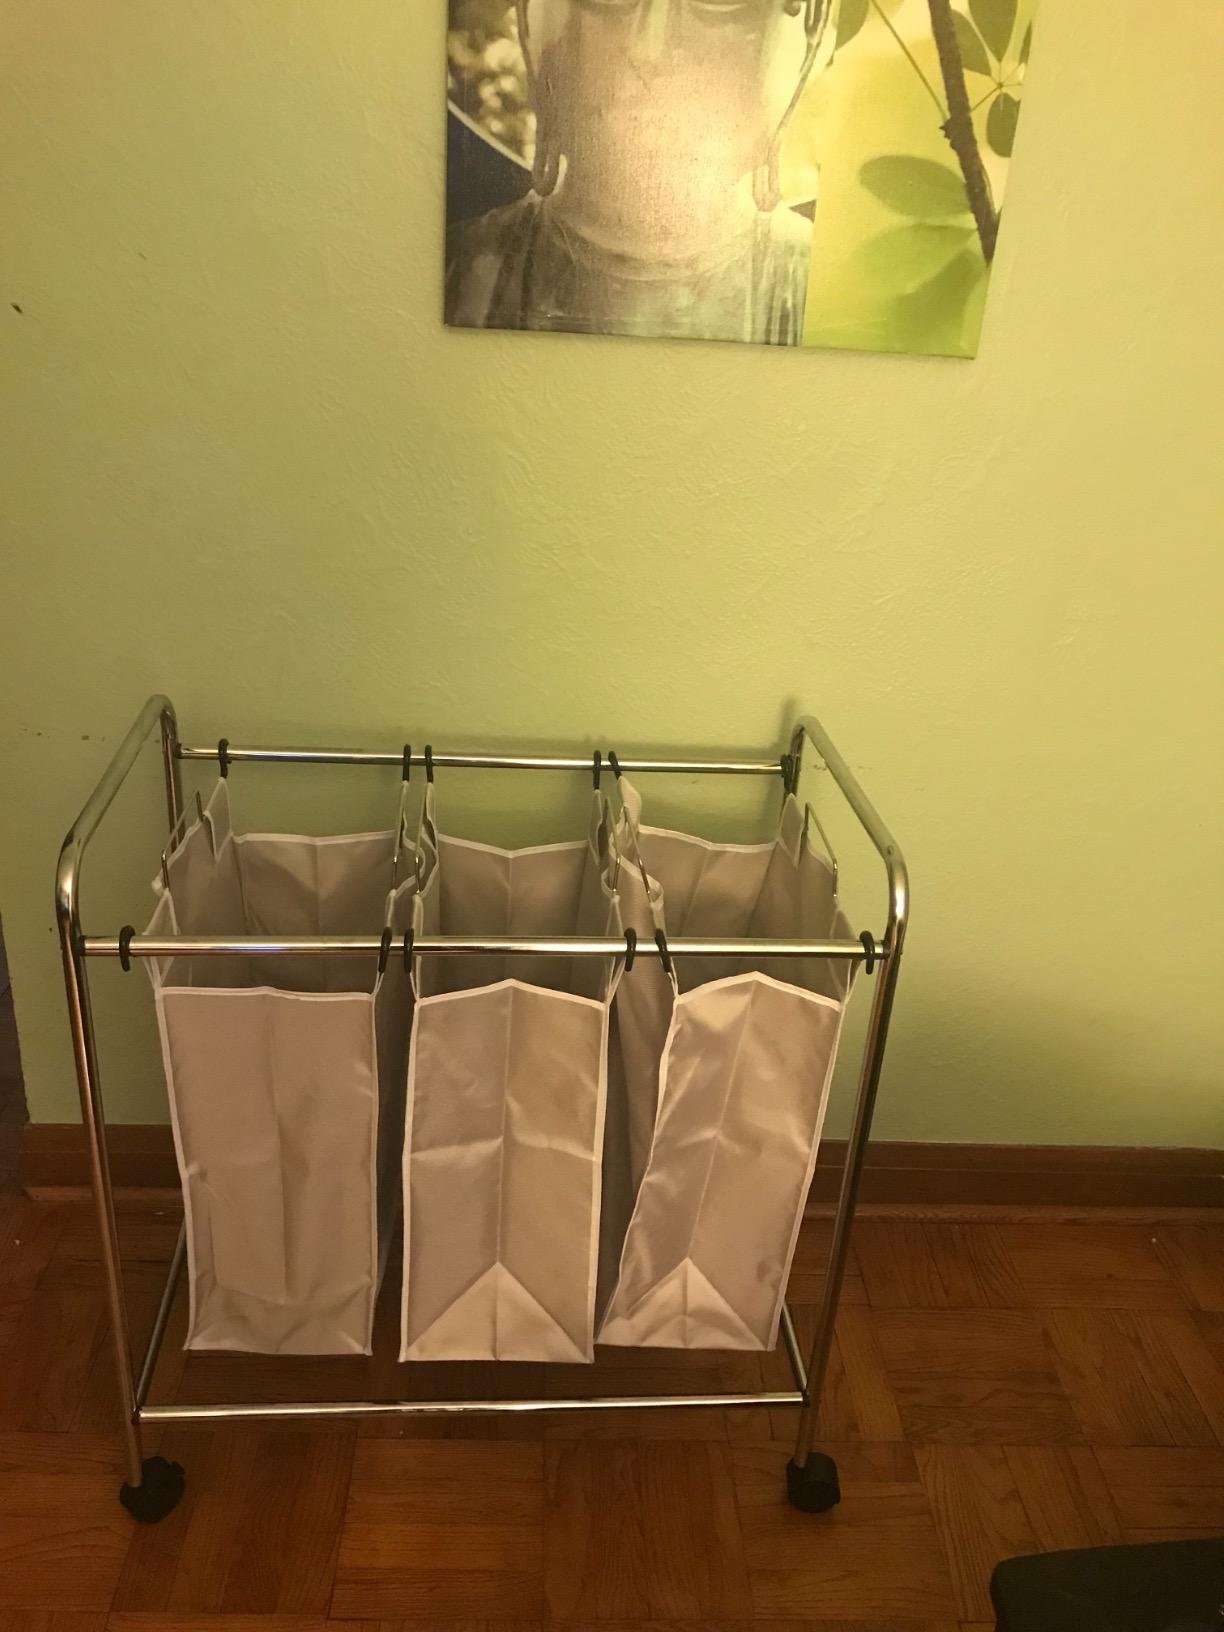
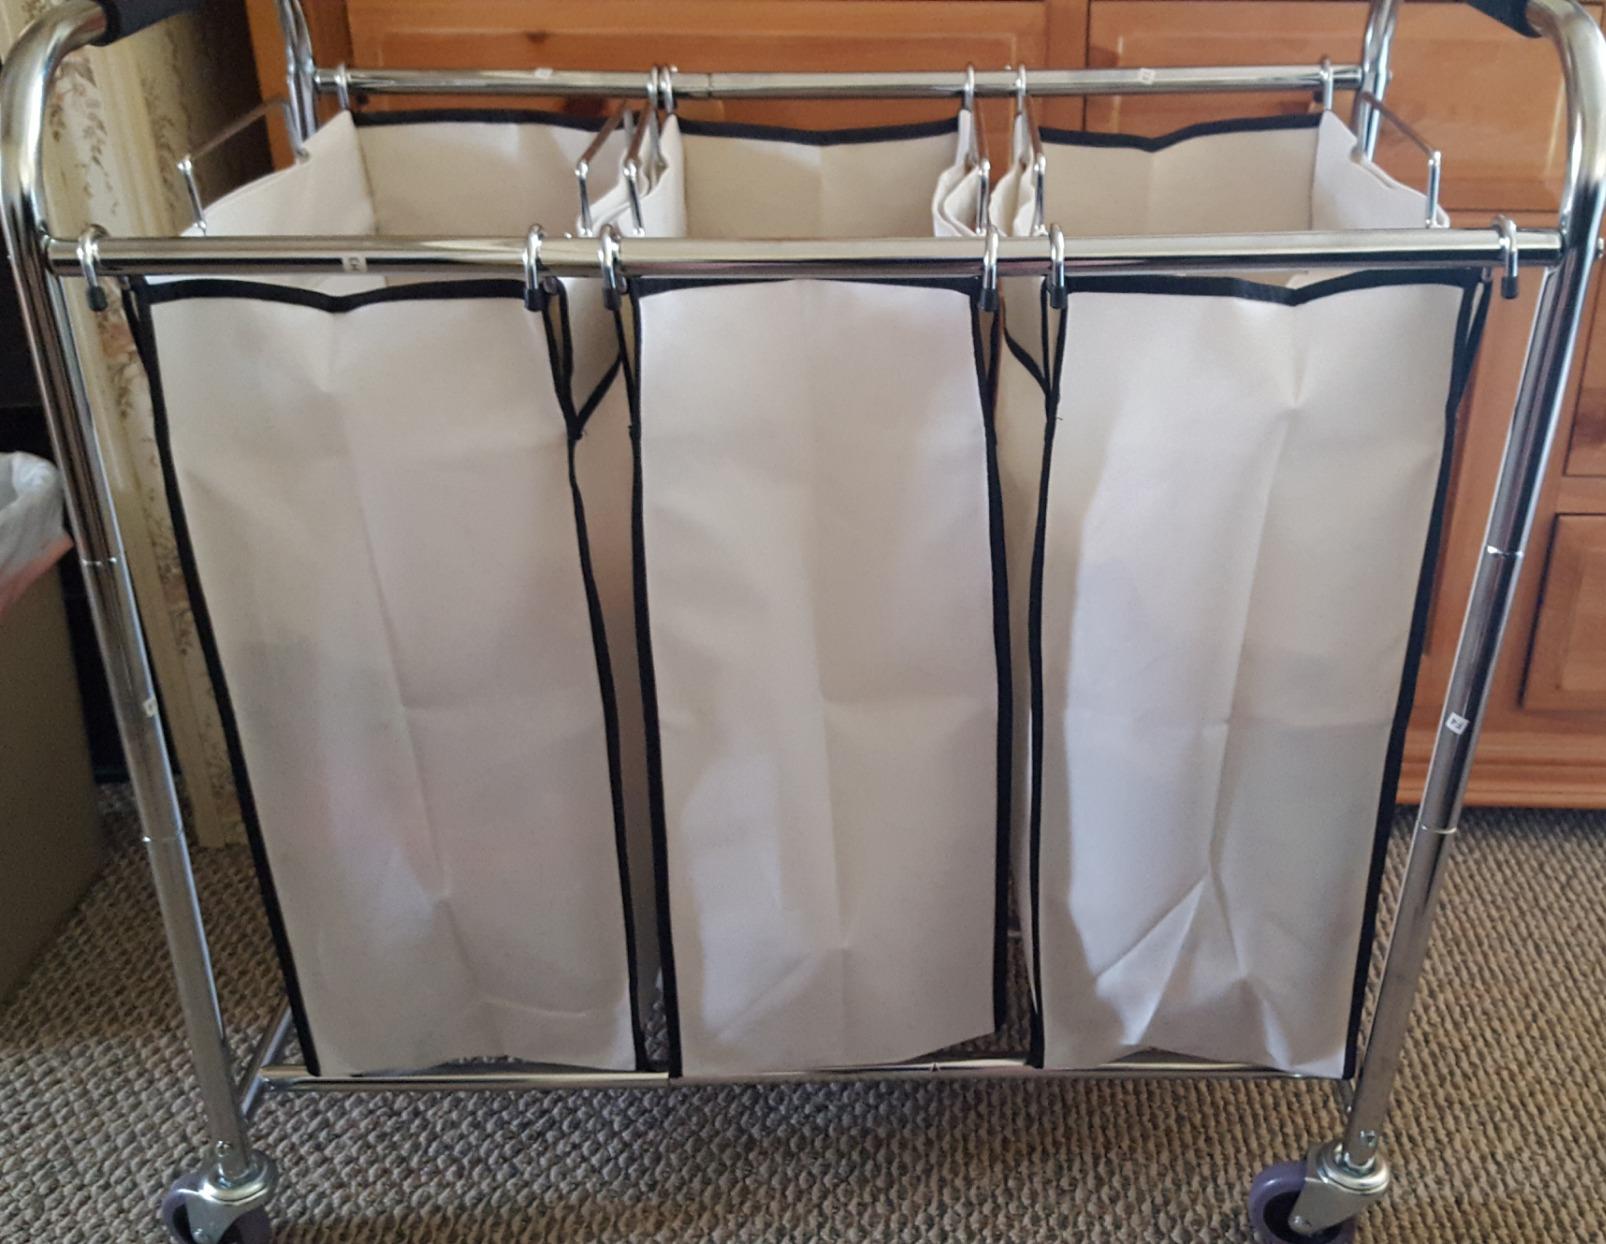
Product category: items_hamper
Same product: no